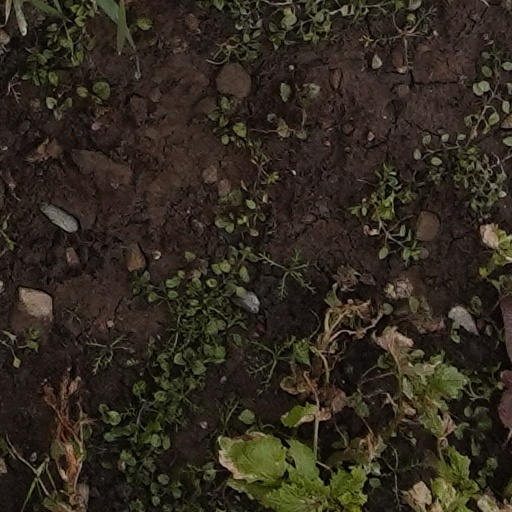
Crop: wheat